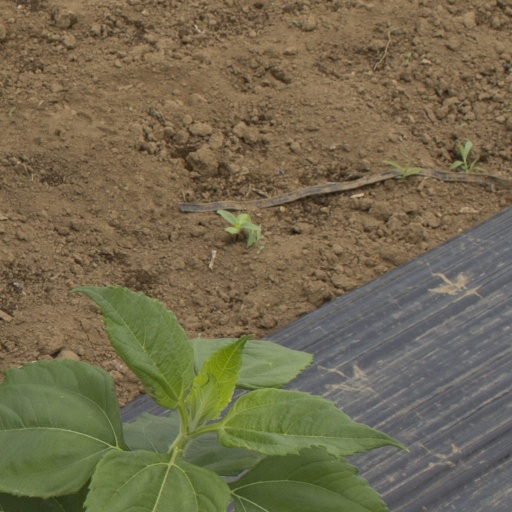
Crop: Jerusalem artichoke